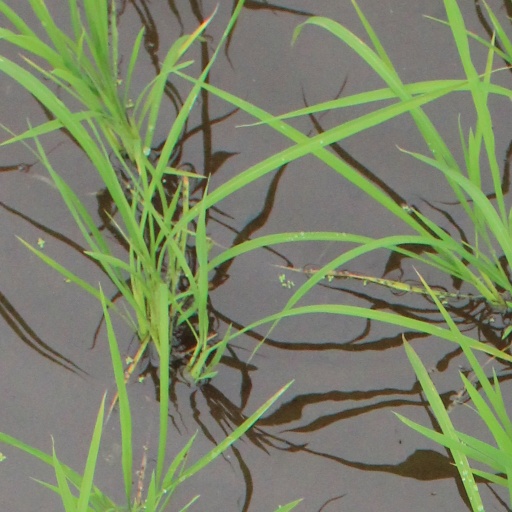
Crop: rice